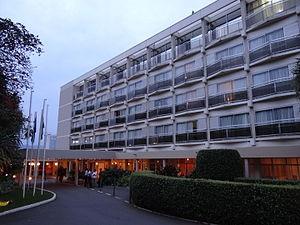
L'Hôtel des Mille Collines est un hôtel situé à Kigali au Rwanda.